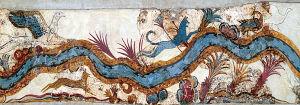
Akrotiri est un emplacement de fouilles archéologiques au sud de l'île grecque de Santorin. En 1967, l'archéologue Spyridon Marinatos a découvert une ville appartenant à la civilisation des Cyclades, avec une forte influence minoenne. En plein épanouissement, la ville a été enfouie par une éruption volcanique analogue à celle qui enfouit les villes d'Herculanum et de Pompéi. C'est ainsi qu'elle a été conservée pendant plus de 3 500 ans. L'excellent état de conservation des bâtiments et de leurs magnifiques fresques permet d'avoir un aperçu de l'histoire sociale, économique et culturelle de l'âge du bronze dans la mer Égée.
La fresque de la procession nautique d’Akrotiri est une frise peinte de près de quatre mètres de long, découverte en 1972 lors des fouilles du site archéologique d’Akrotiri, sur l’île de Santorin, dans les Cyclades. La fresque, reconstituée à partir de fragments, est conservée au musée national archéologique d'Athènes, mais n'est pas accessible au public. Elle s'est trouvée protégée de l'humidité par l'épaisse couche de cendres de l'éruption minoenne du volcan de Théra au XVIIᵉ ou XVIᵉ siècle av. J.-C. Les fouilles se sont déroulées sous la direction de Spyridon Marinatos, jusqu'à sa mort, en 1974.